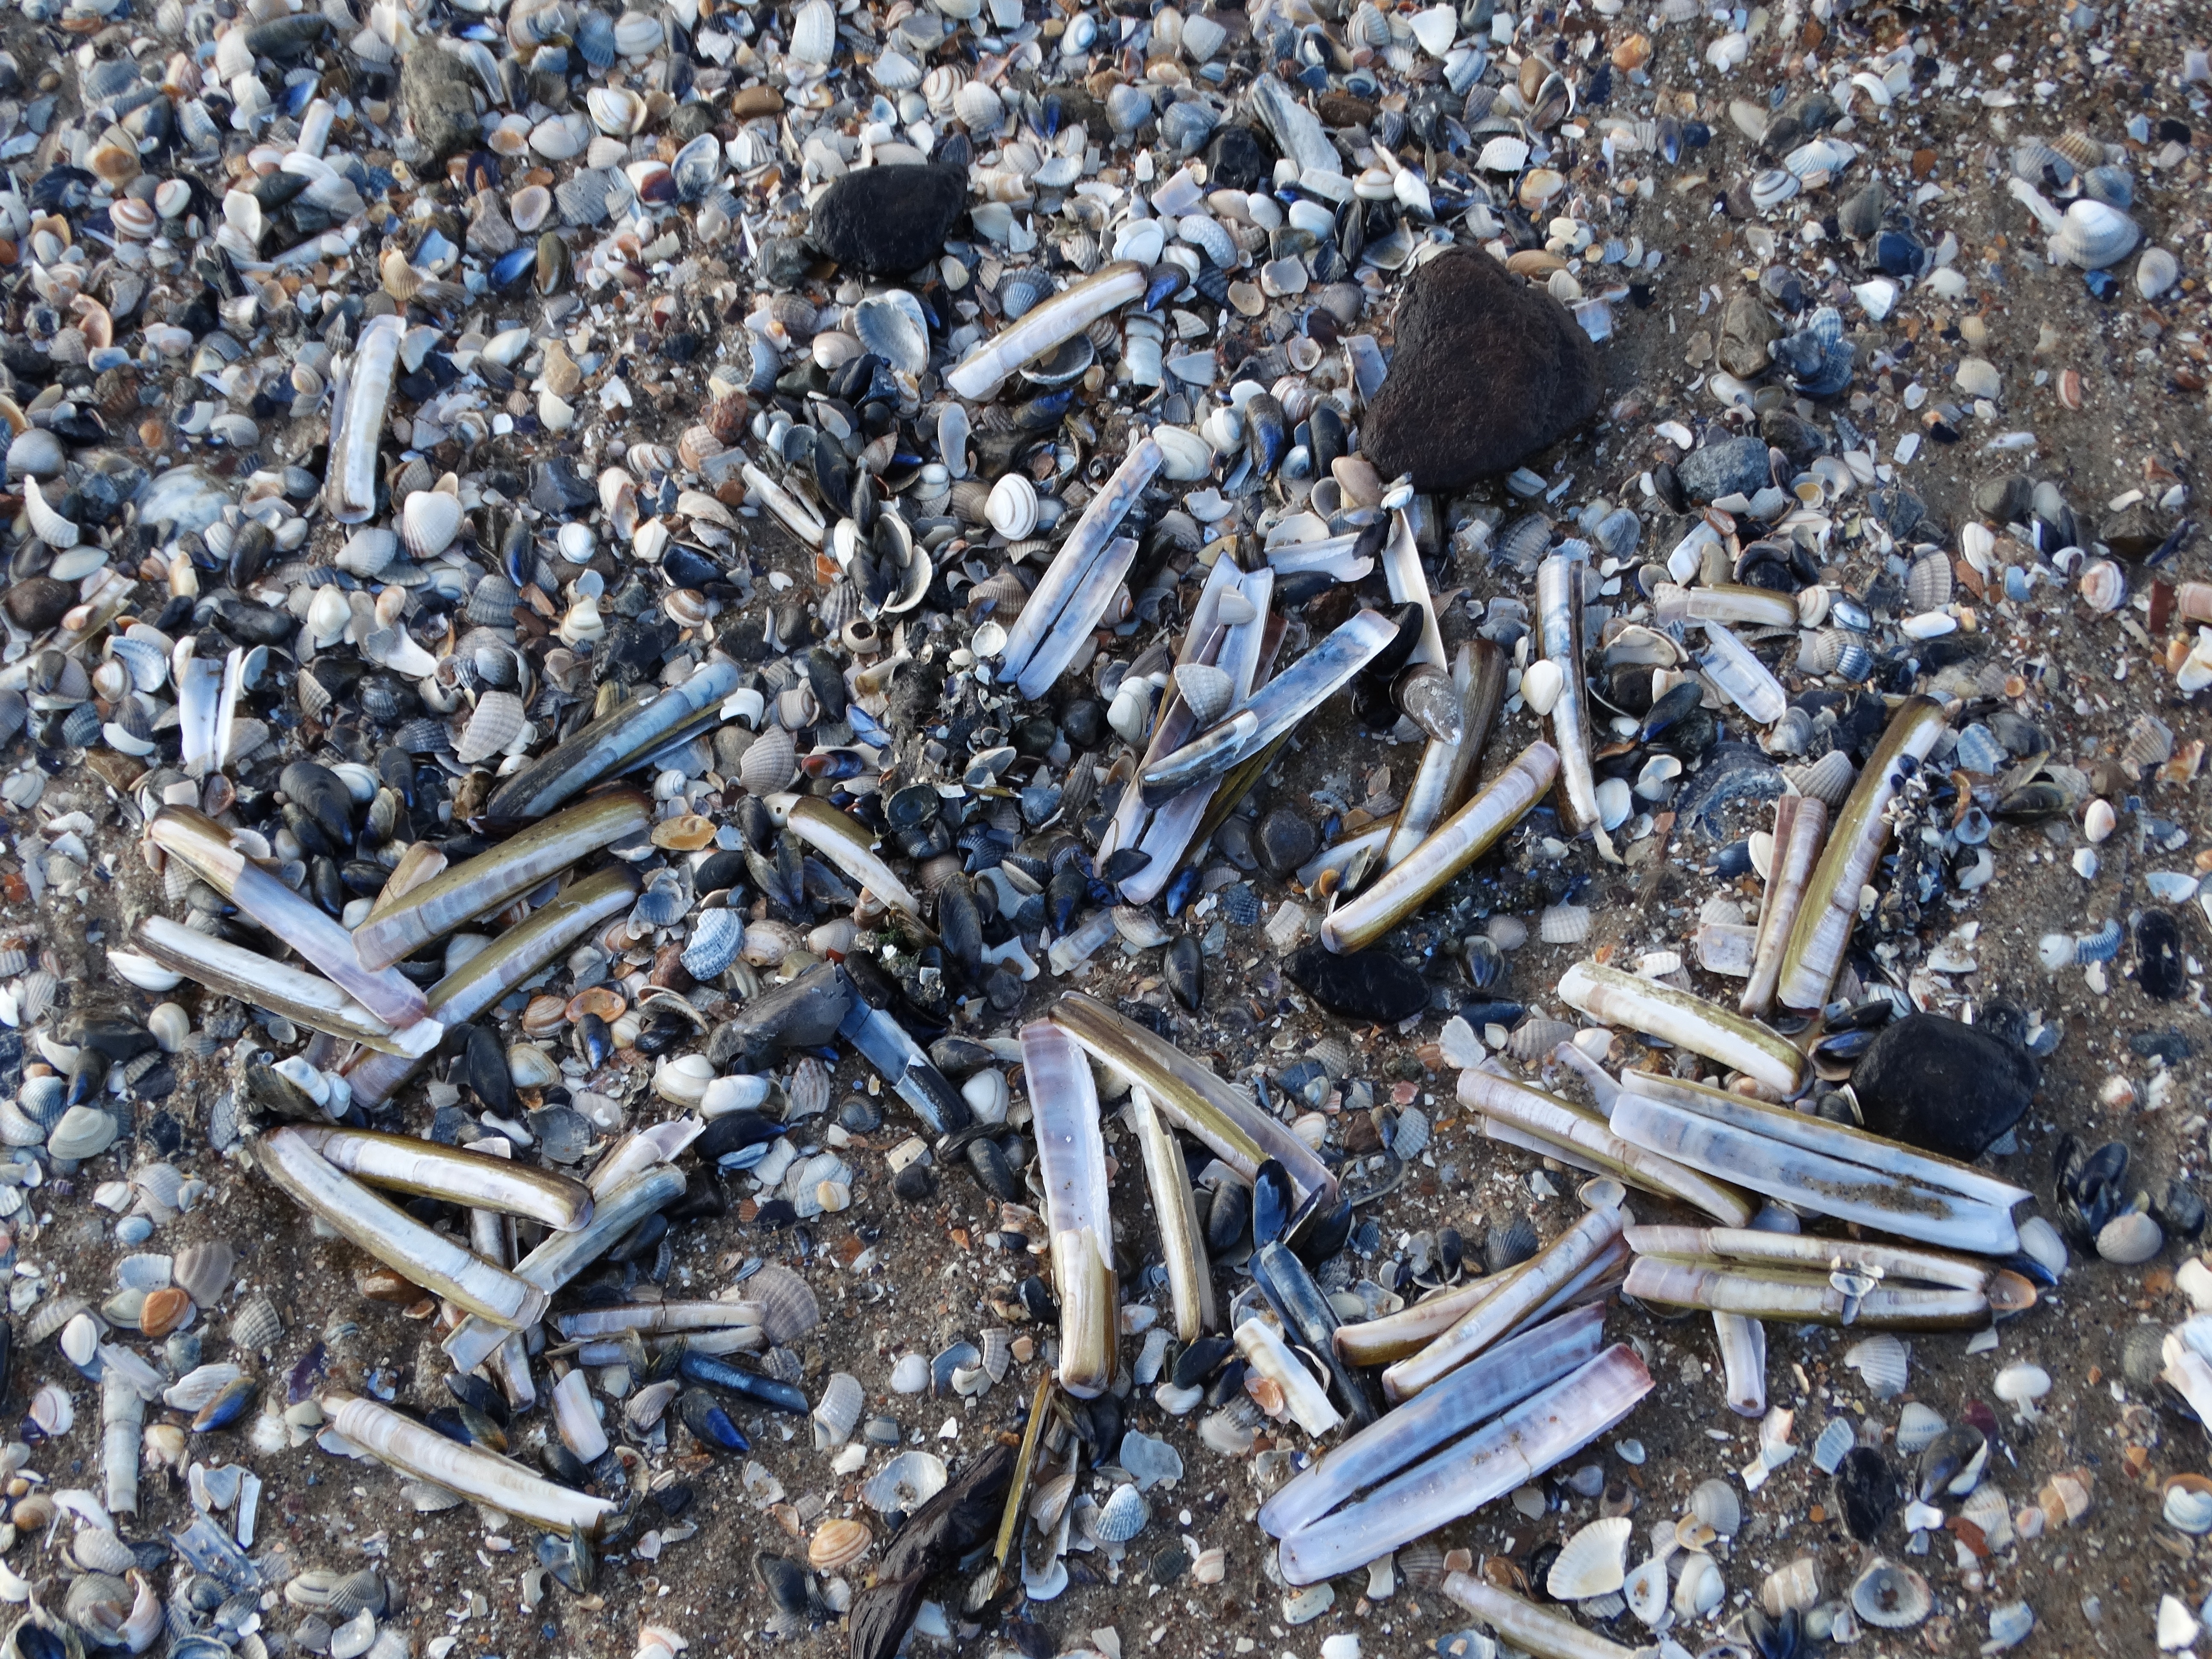
material, rubble, waste, scrap